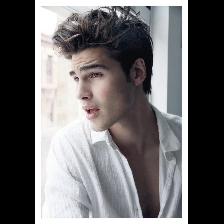
Label: Human